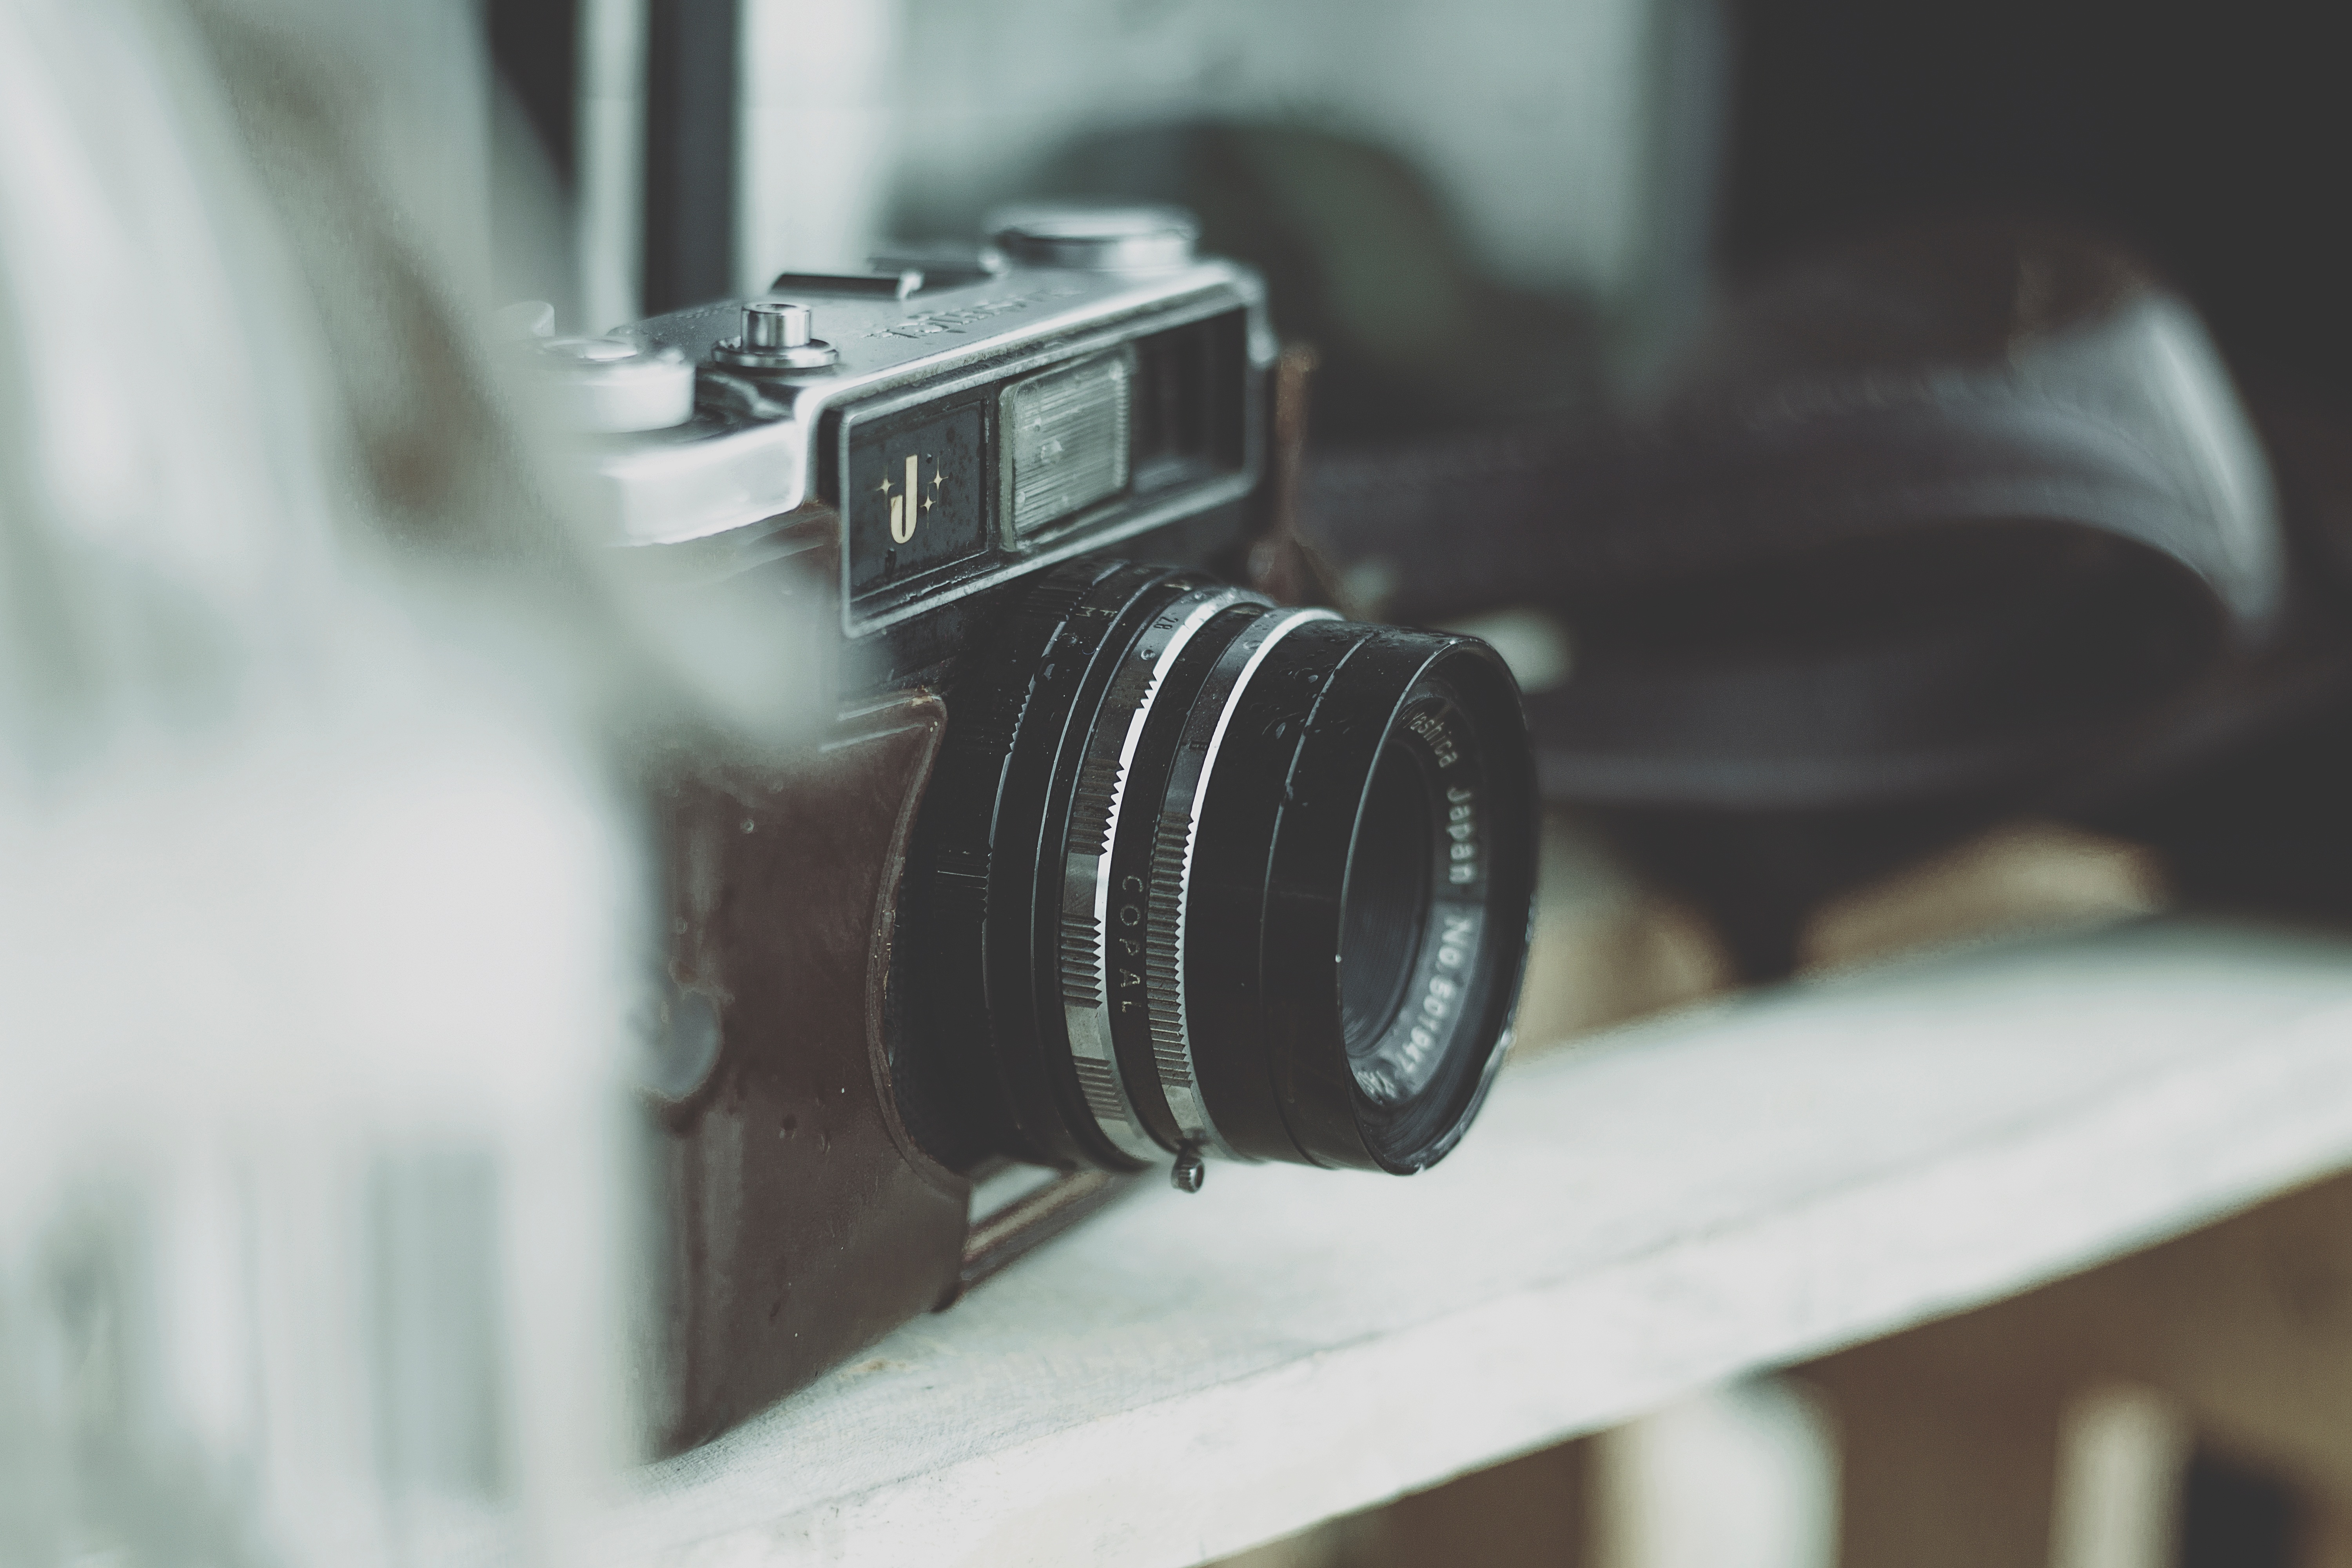
light, white, camera, photography, vintage, black, photographic equipment, close up, reflex camera, digital camera, photograph, camera lens, digital slr, single lens reflex camera, cameras optics, mirrorless interchangeable lens camera, camera accessory